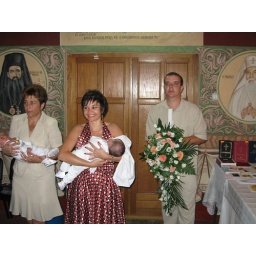
Ei sunt nasii mei, pot sa ud rochia, sa bag si mana in decolteu, nasa nu se supara!!!